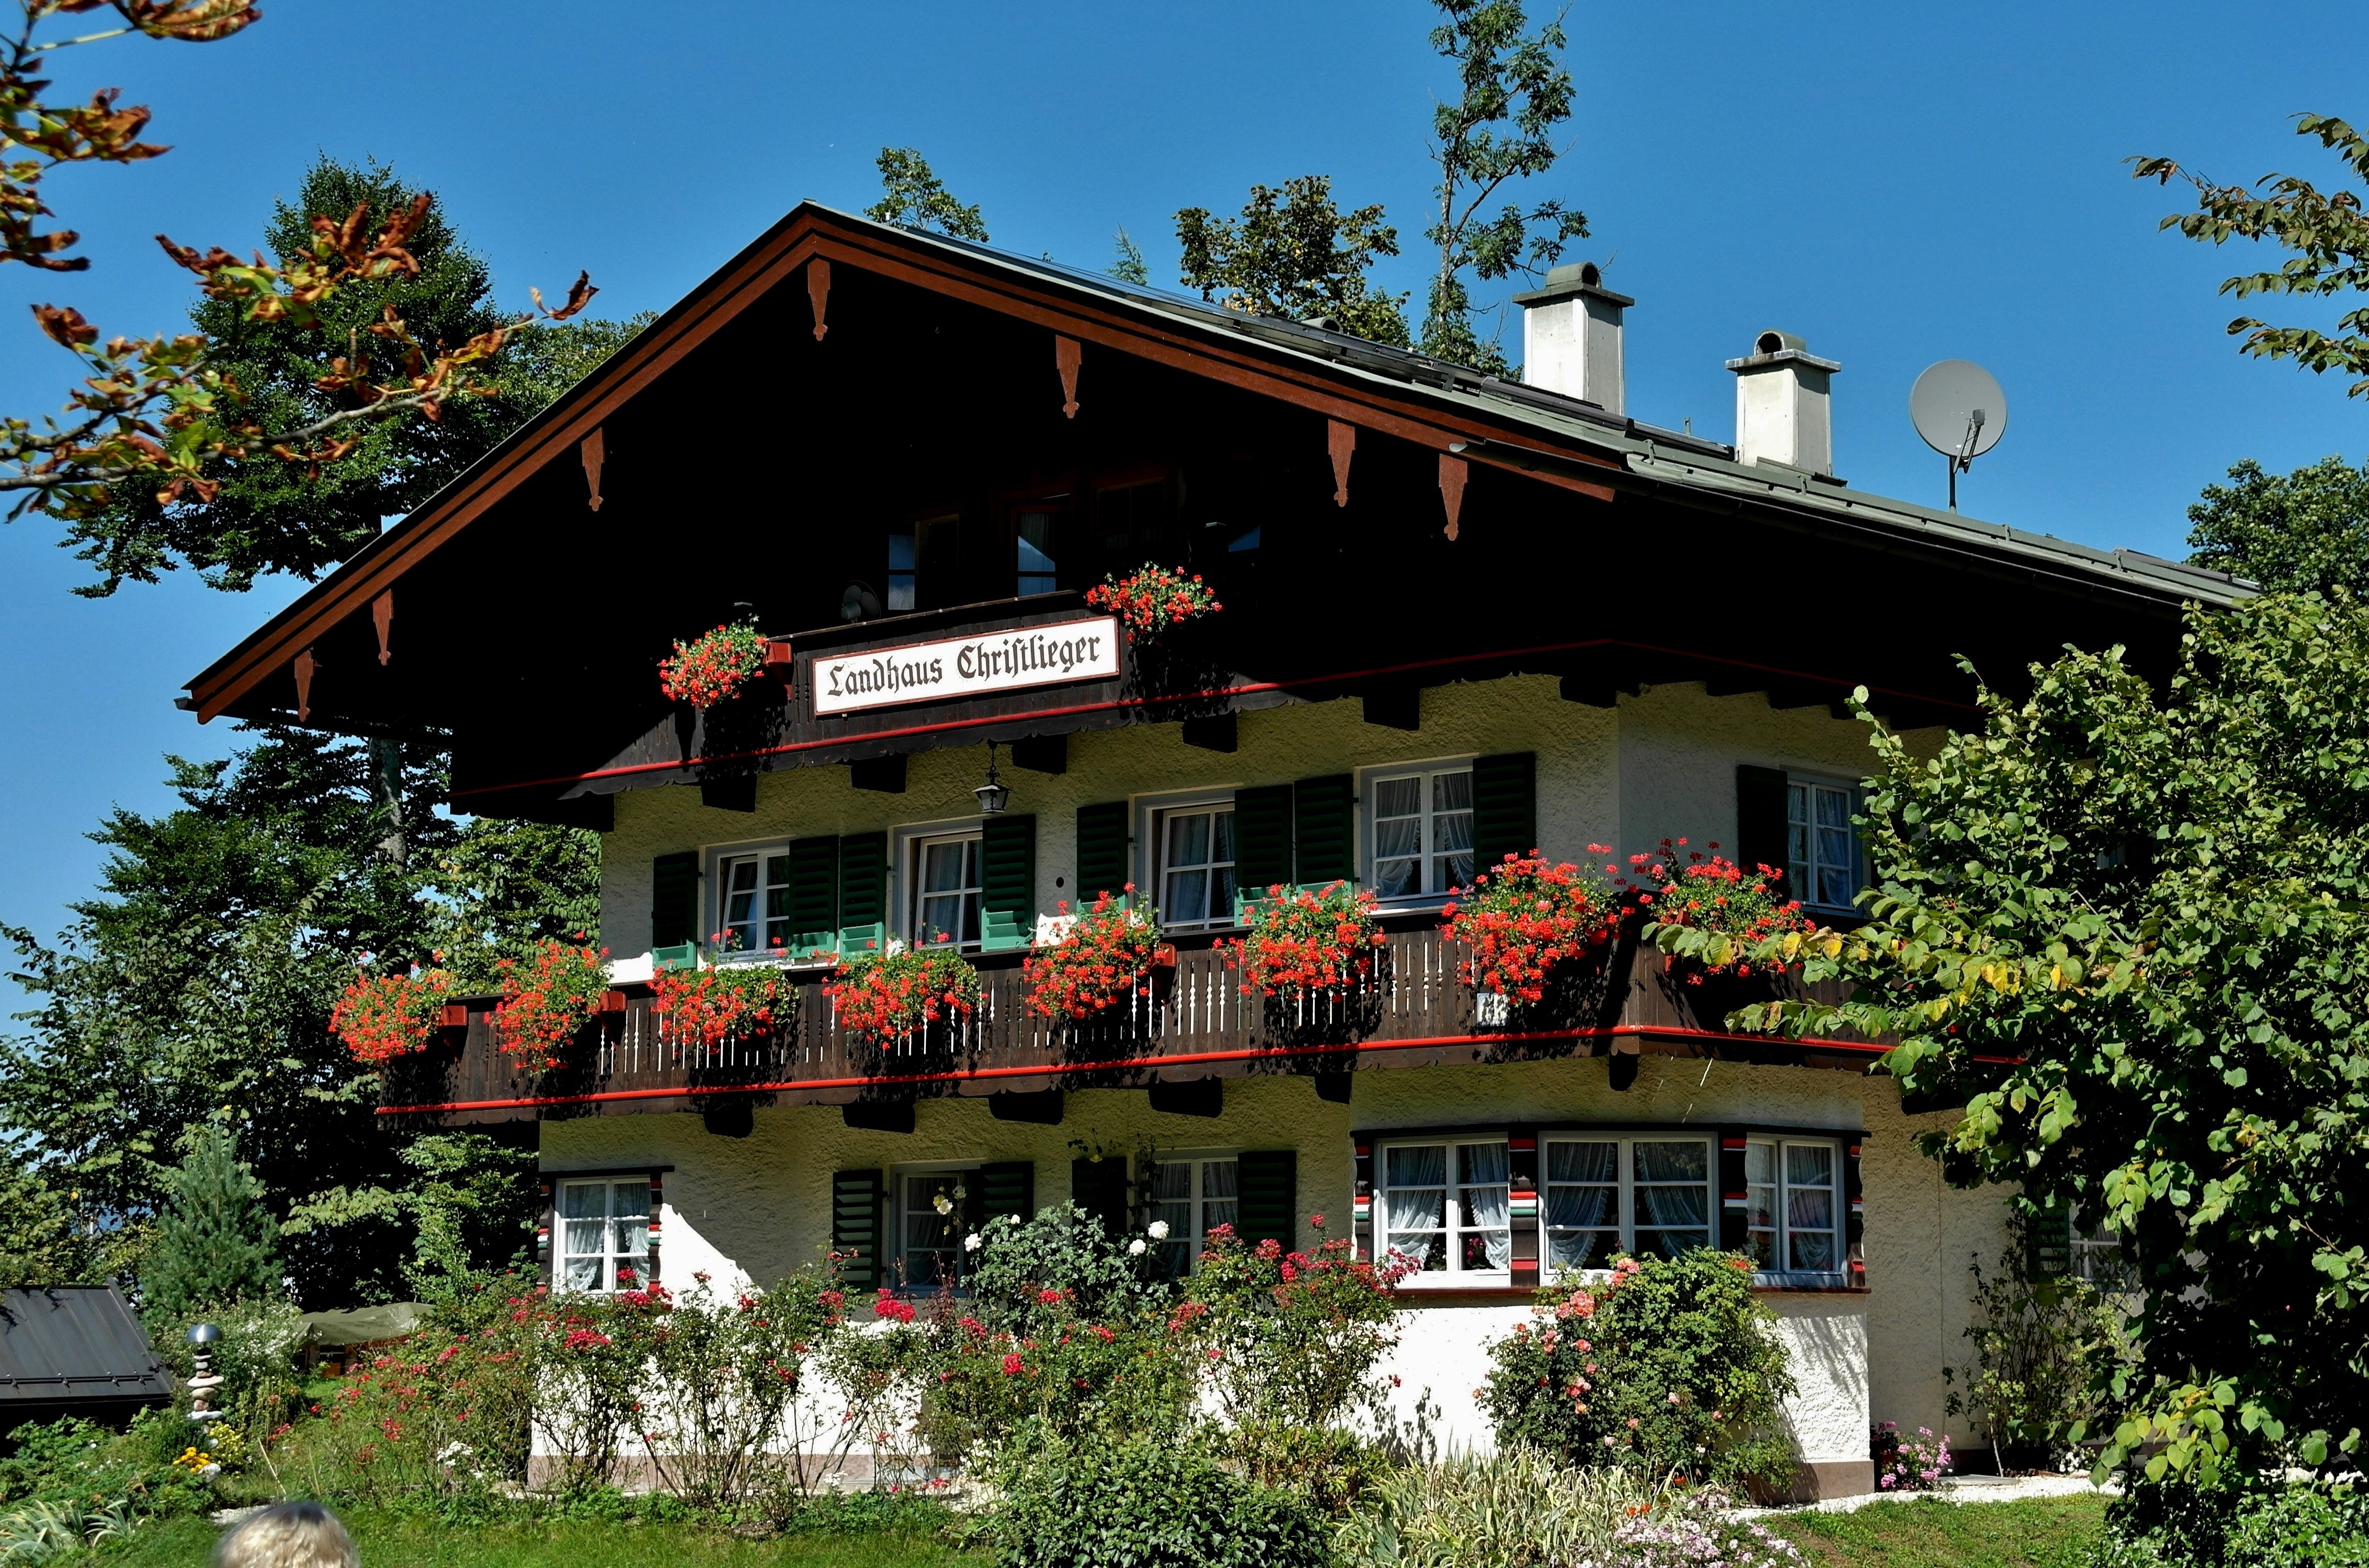
plant, house, flower, building, restaurant, home, summer, vacation, village, cottage, flora, flowers, resort, bavaria, estate, country house, summer flowers, flower balcony